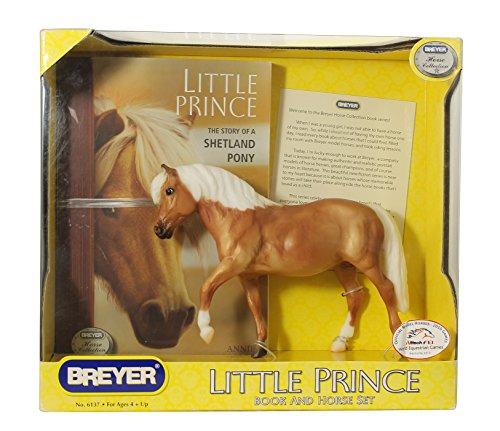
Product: Breyer Classics Little Prince: Book and Horse Toy Set (1:12 Scale)
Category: Toys & Games | Dress Up & Pretend Play | Pretend Play
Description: Introducing The Breyer Horse Collection Series.
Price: $21.32
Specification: ProductDimensions:10x9x3inches|ItemWeight:8ounces|ShippingWeight:13.6ounces(Viewshippingratesandpolicies)|DomesticShipping:ItemcanbeshippedwithinU.S.|InternationalShipping:ThisitemcanbeshippedtoselectcountriesoutsideoftheU.S.LearnMore|ASIN:B002UTMDCC|Itemmodelnumber:6137|Manufacturerrecommendedage:4-8years